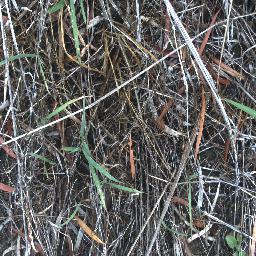
Label: negative